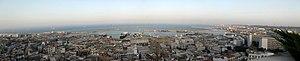
Panorama fait par moi-même (Clapsus) depuis Bab Jedid de la baie d'Alger.
Alger, est la capitale de l'Algérie et en est la ville la plus peuplée.